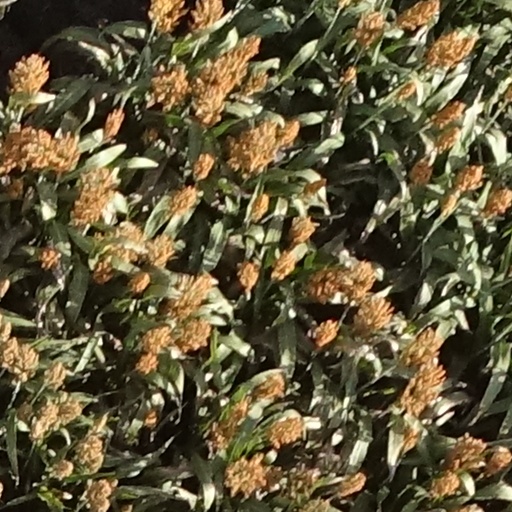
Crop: sorghum